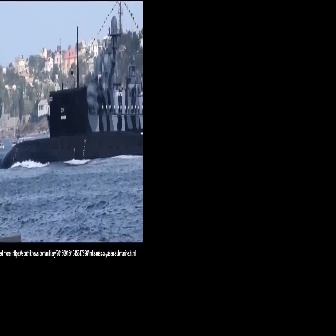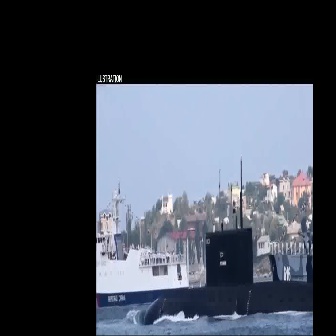
  Please identify the target specified by the bounding box [0,25,142,167] in the first image and locate it in the second image. Return the coordinates in [x_min,y_min,x_max,y_max] format.
Answer: [143,155,312,325]